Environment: real
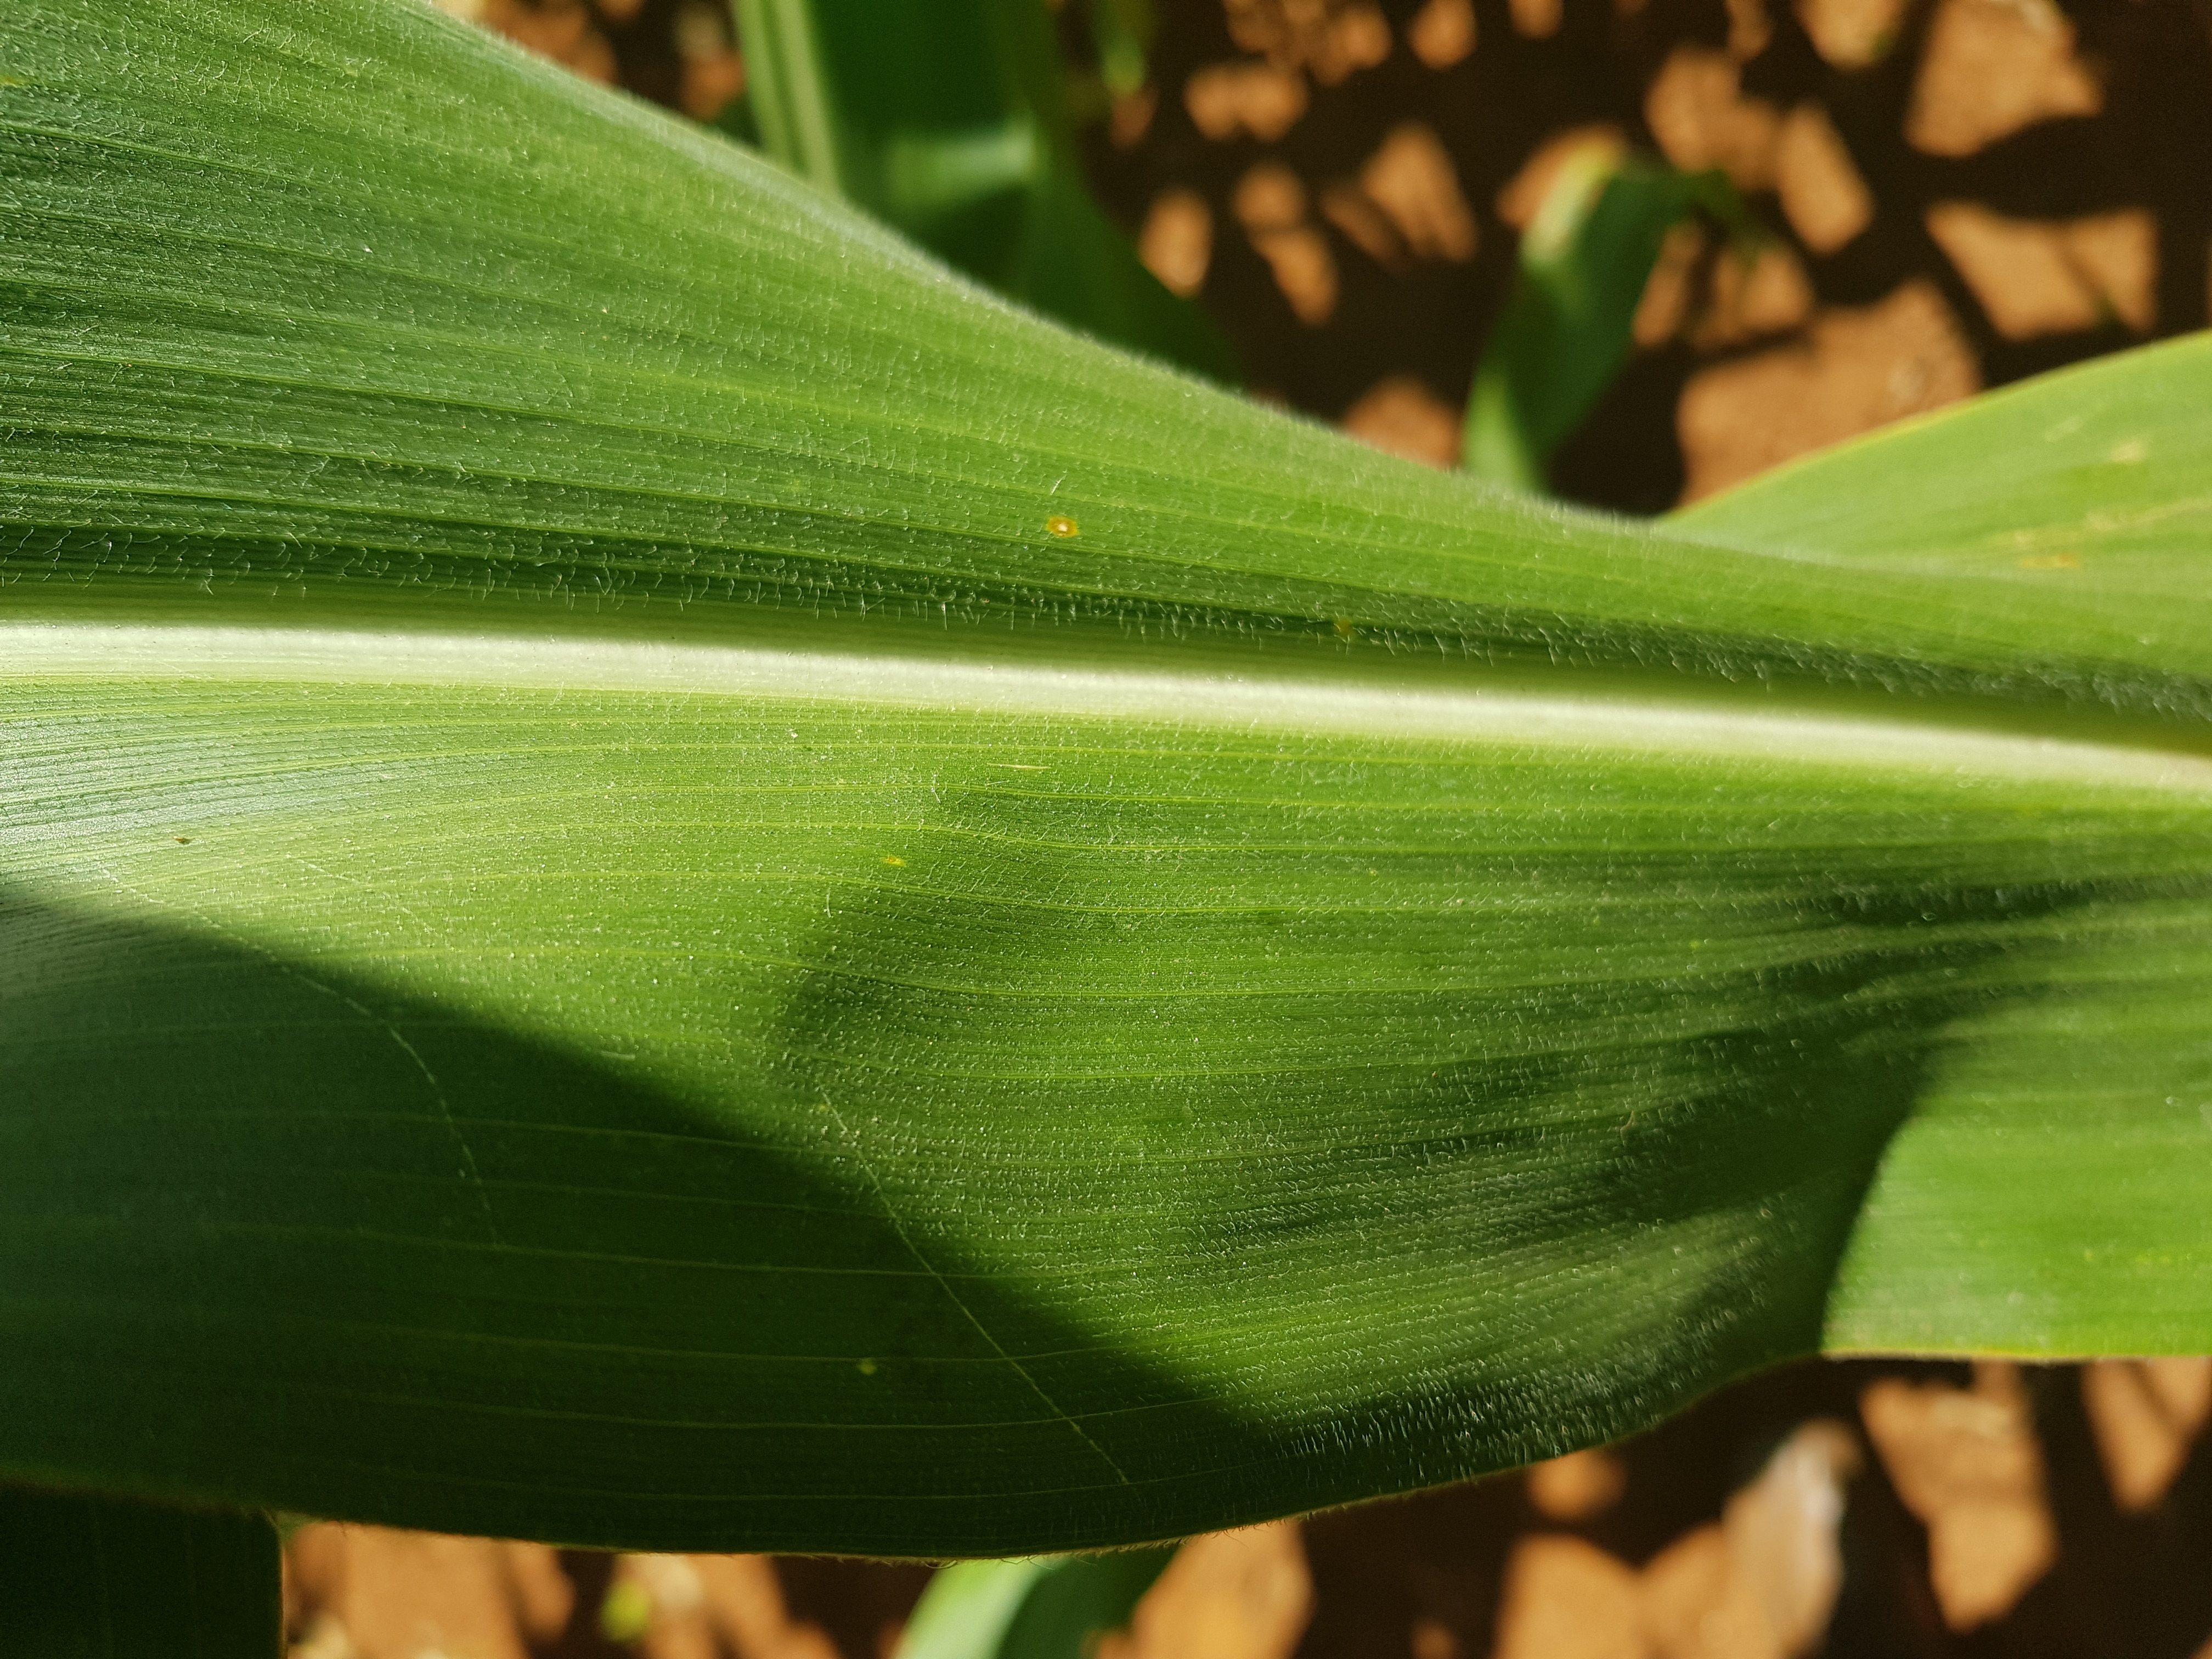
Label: gray_leaf_spot